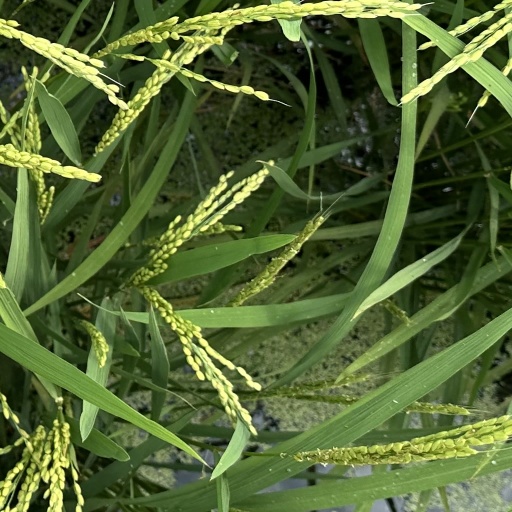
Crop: rice